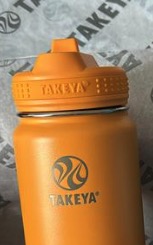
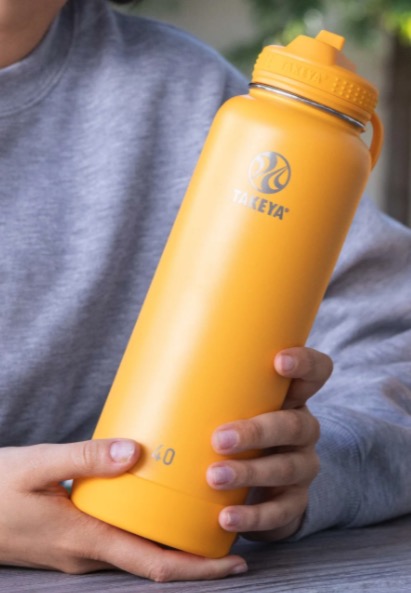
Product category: misc
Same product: yes